Hanson (band)

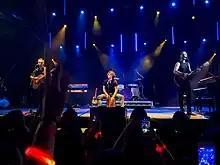
Hanson perform in Australia at the Melbourne Zoo Twilight Concert in March 2019

Their sixth album "Anthem" was released on June 18, 2013. The album charted at number 22 on the US "Billboard" 200, making it their eighth album to reach the top 40 of the "Billboard" 200; the album also peaked at number 5 on the US Independent Albums chart. The first single is titled "Get the Girl Back", which was released on April 9, 2013. The single charted at number 39 on the "Billboard" Adult Pop Songs.